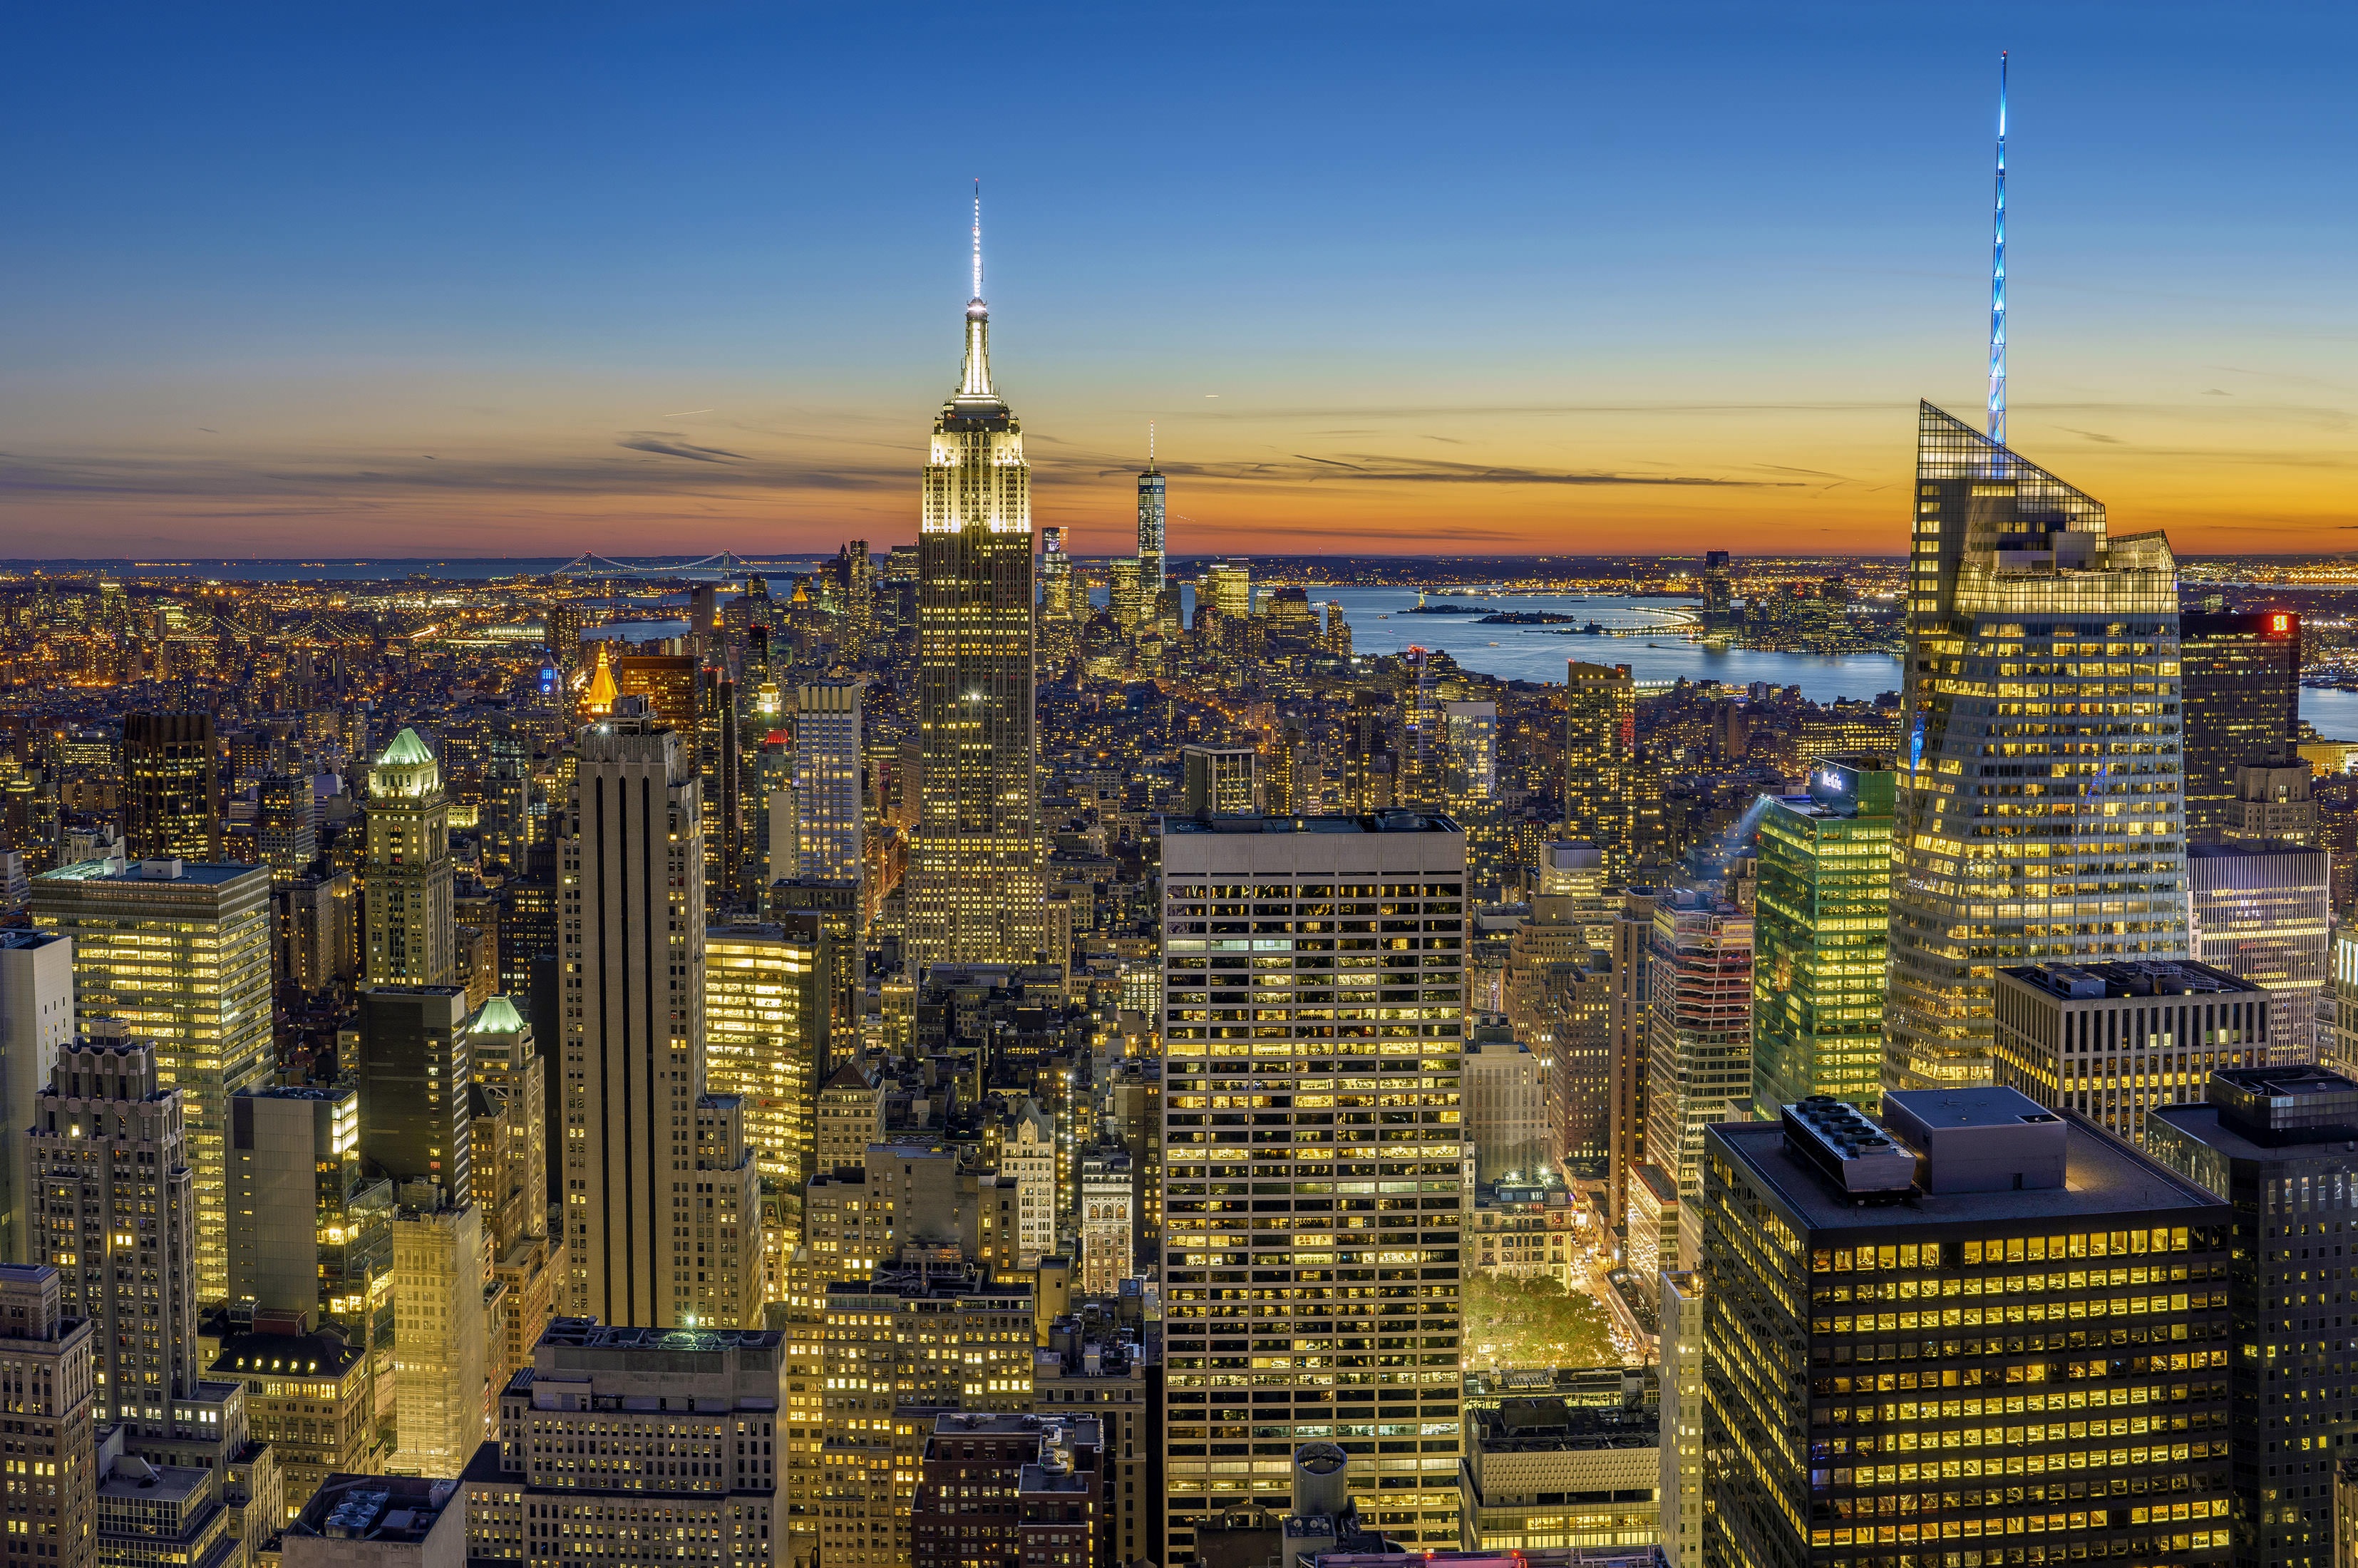
horizon, architecture, sky, skyline, night, dawn, city, skyscraper, urban, cityscape, downtown, dusk, evening, tower, landmark, tower block, lights, skyscrapers, buildings, metropolis, neighbourhood, aerial photography, urban area, residential area, geographical feature, human settlement, metropolitan area